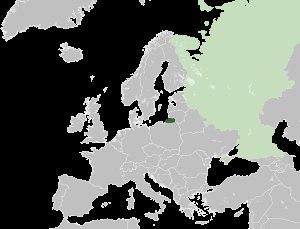
Les relations entre la fédération de Russie et l'Union européenne sont établies en 1991 après la dissolution de l'URSS.
L’oblast de Kaliningrad, également appelé la « Russie baltique », ou le « pays de l'ambre », est une exclave russe au bord de la mer Baltique, entourée au nord et à l'est par la Lituanie et au sud par la Pologne.